Gates Foundation

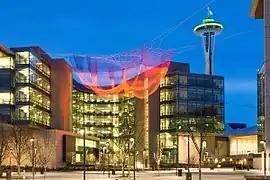
"Impatient Optimist", Seattle, Washington, U.S.

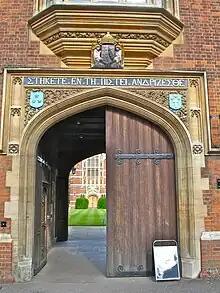
Selwyn College, University of Cambridge

In 1994, the foundation was formed as the William H. Gates Foundation. In May 2002, the foundation purchased stocks in pharmaceutical companies Johnson & Johnson, Merck, and Pfizer. On June 15, 2006, Gates announced his plans to transition out of a day-to-day role with Microsoft, effective July 31, 2008, to allow him to devote more time to working with the foundation. The first CEO of the foundation, until she stepped down in 2008, was Patty Stonesifer.